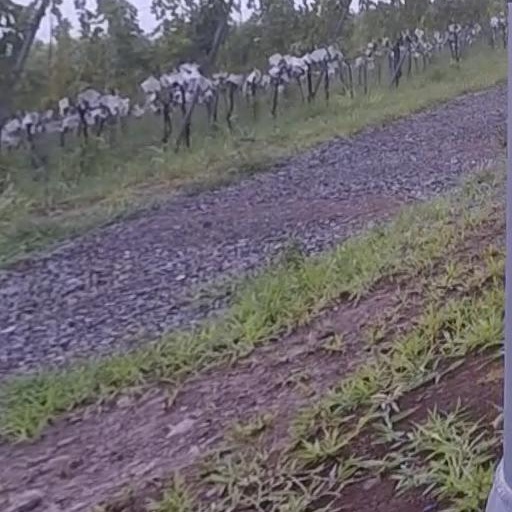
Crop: grape